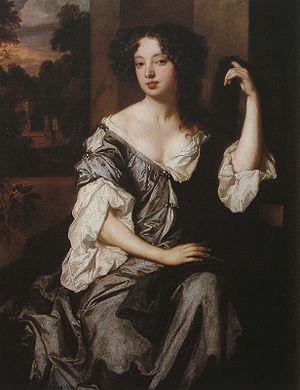
Louise Renée de Penancoët de Keroual, duchesse de Portsmouth et d'Aubigny, originaire de Bretagne, fut la maîtresse du roi d'Angleterre Charles II pendant une quinzaine d'années, mais aussi l'agent secret du roi de France, Louis XIV.
Peveril du Pic est un roman historique de l'auteur écossais Walter Scott, paru le 7 janvier 1823 sous la signature « par l'auteur de Waverley, Kenilworth, etc. » Le récit a pour cadre l'Angleterre et l'île de Man au XVIIᵉ siècle. C'est le plus long des romans de Scott.
Le manoir de Keroual est une bâtisse du XVIᵉ siècle située dans le Finistère en Bretagne sur le territoire de la commune de Guilers, plus précisément dans le bois de Keroual. Propriété de la ville de Brest, cet espace a maintenant une vocation artistique. Il héberge notamment depuis 2002, le festival de musique électronique Astropolis.